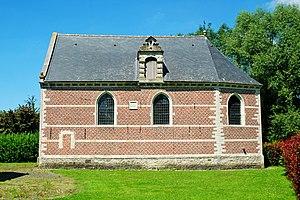
La chapelle Sainte-Ermelinde est une chapelle de style gothique et baroque située à Maillard, village de la commune belge de Hoegaarden dans la province du Brabant flamand.